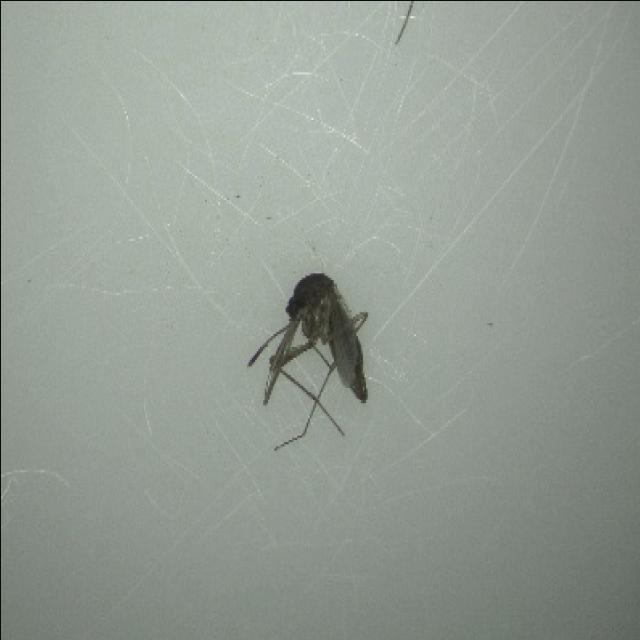
Species: culex_tritaeniorhynchus